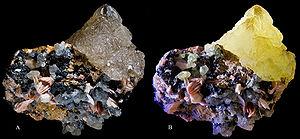
Cérusite Localité: Mine de Mibladen, Mibladene, Sous région de Midelt, Province de Khénifra, Meknès-Tafilalet, Maroc Taille 8x7.5cm A:Lumière du jour B: Ultraviolet
La cérusite est une espèce minérale composée de carbonate naturel de plomb de formule, pouvant contenir comme impuretés des traces de Sr, Zn, Cu ; cristallisant dans le système cristallin orthorhombique, groupe d'espace Pmcn.